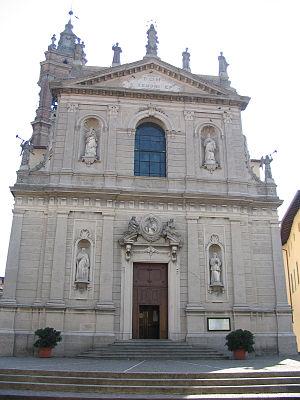
Osio Sopra est une commune italienne de la province de Bergame dans la région Lombardie en Italie.